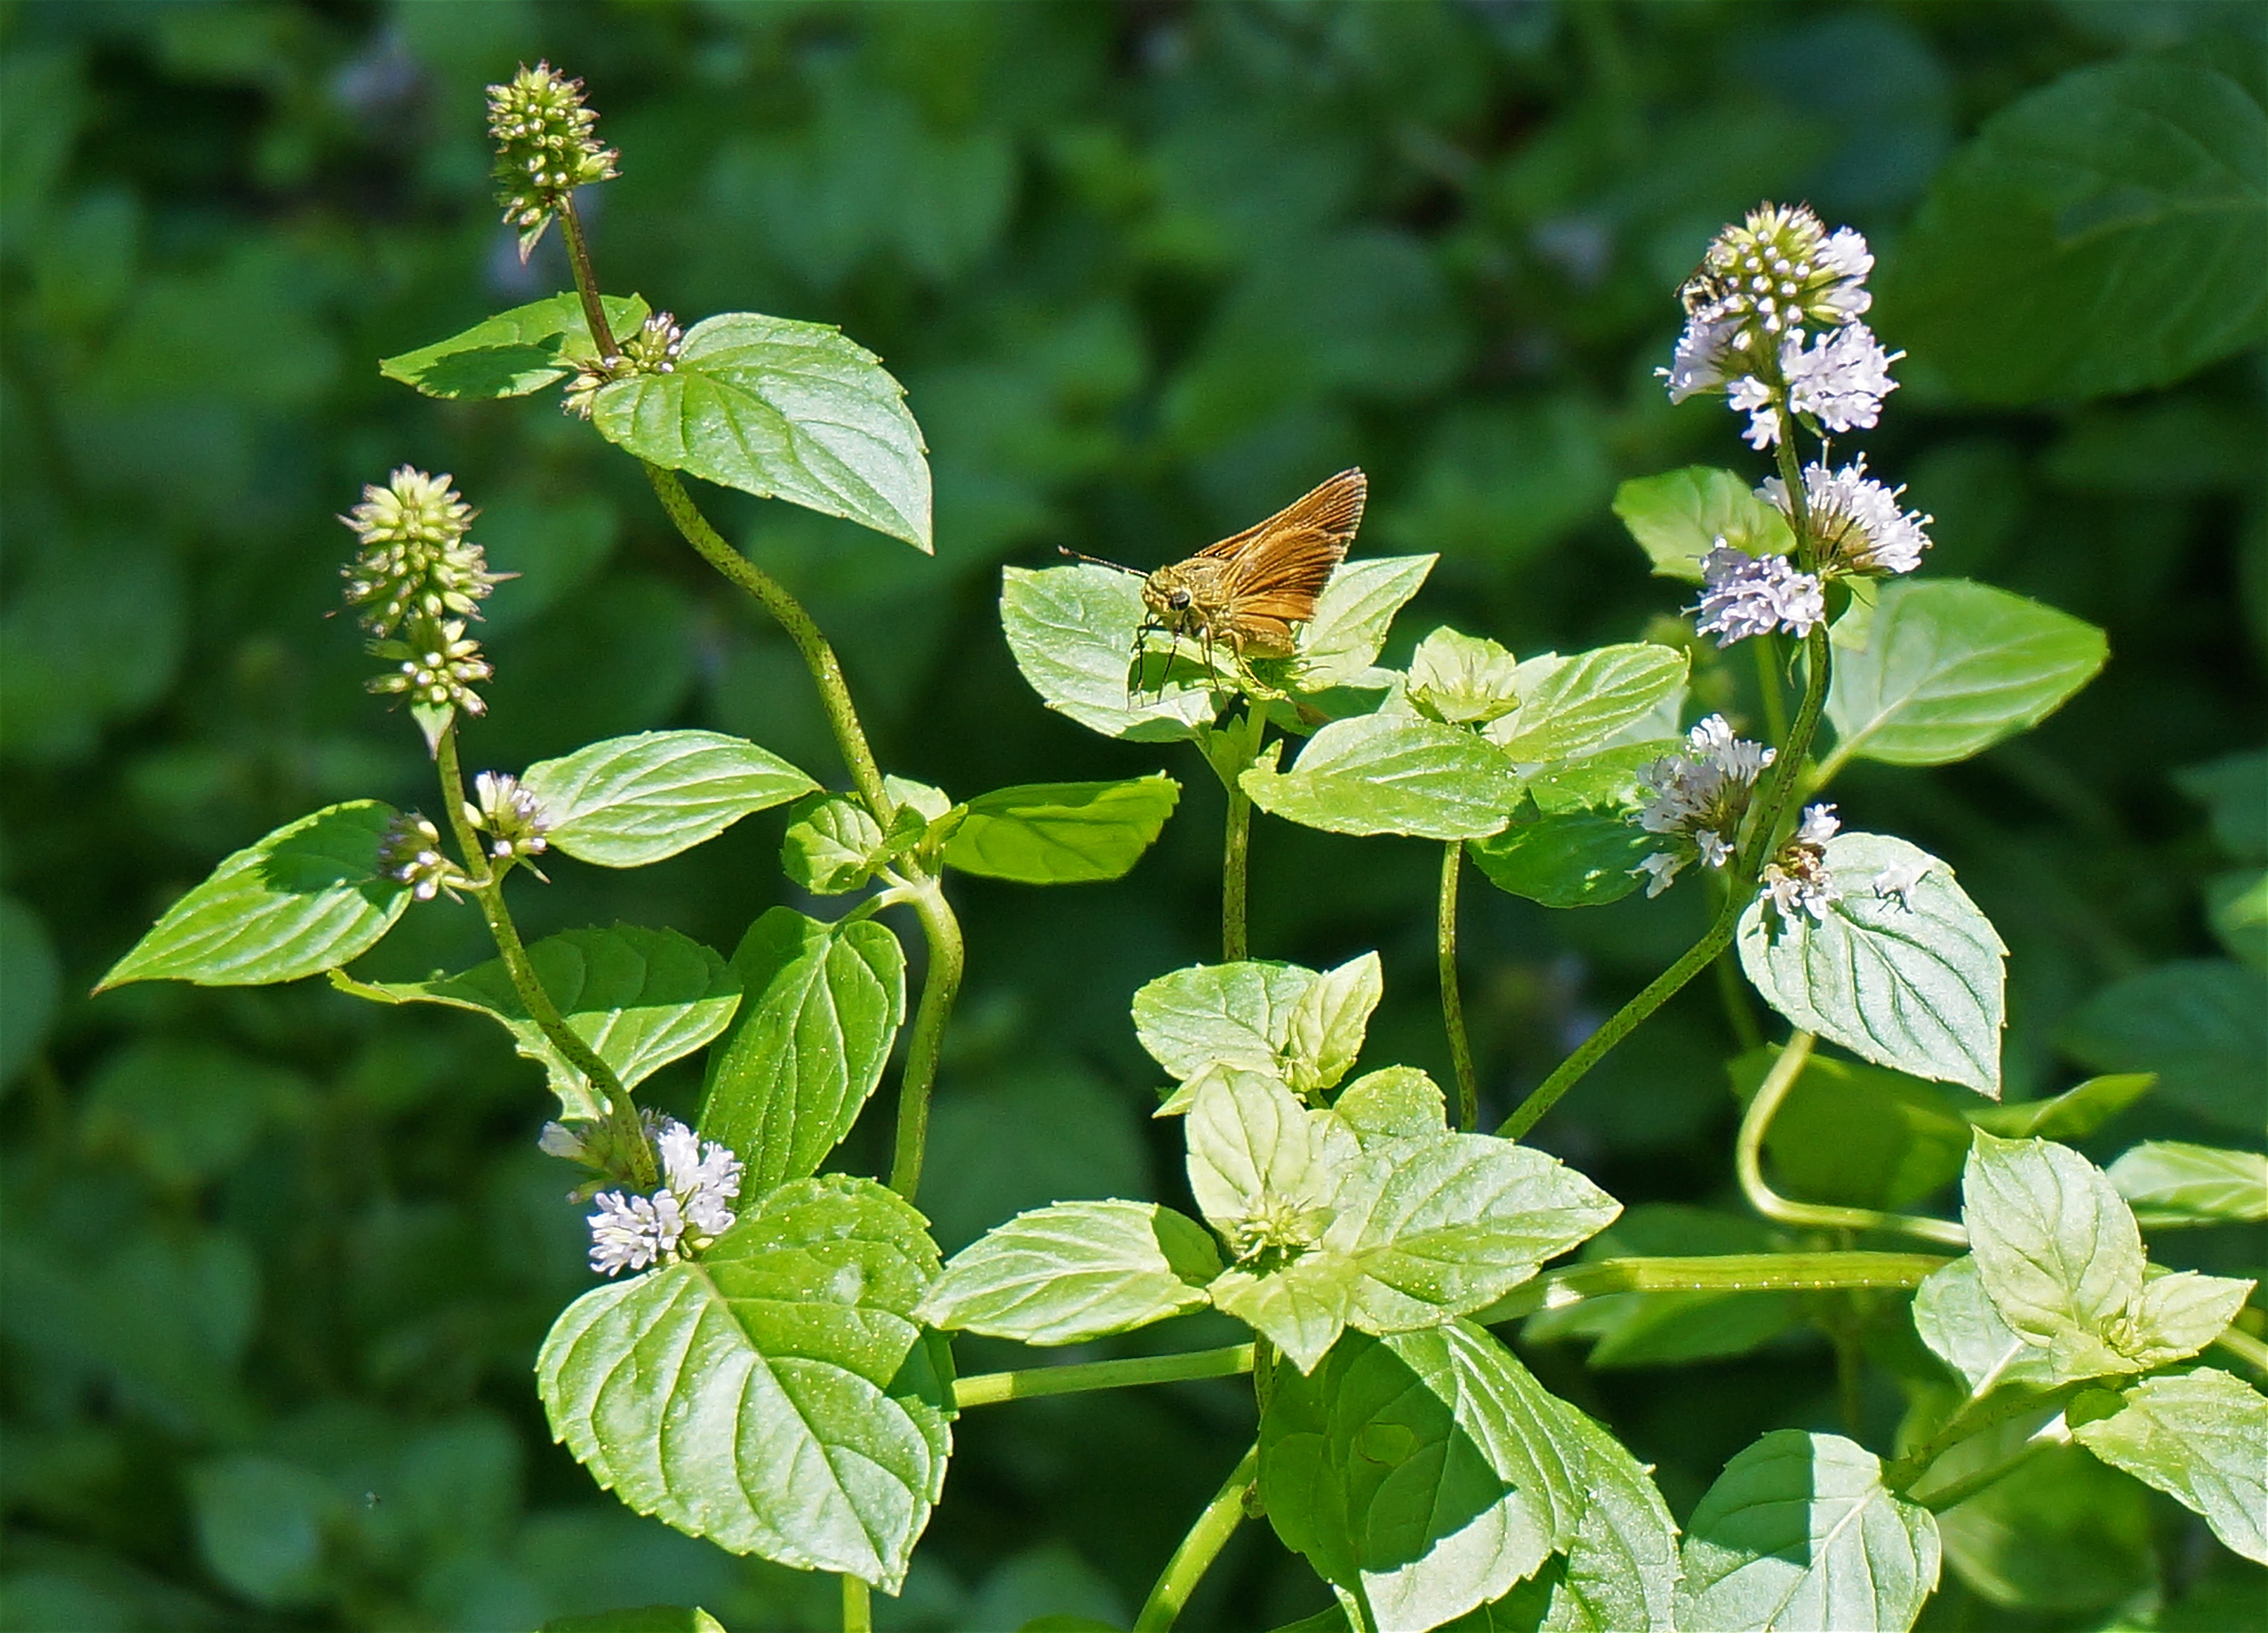
nature, blossom, plant, flower, purple, bloom, animal, summer, golden, herb, produce, insect, brown, butterfly, garden, flora, fauna, mint, shrub, marjoram, skipper, medicinal, flowering plant, dun skipper, annual plant, land plant